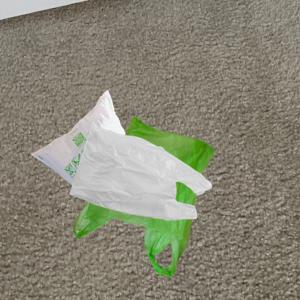
Label: plasticbags